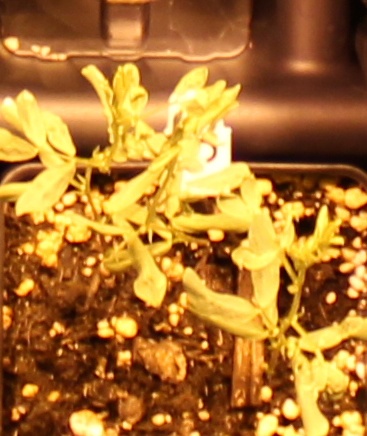
Label: Lentil